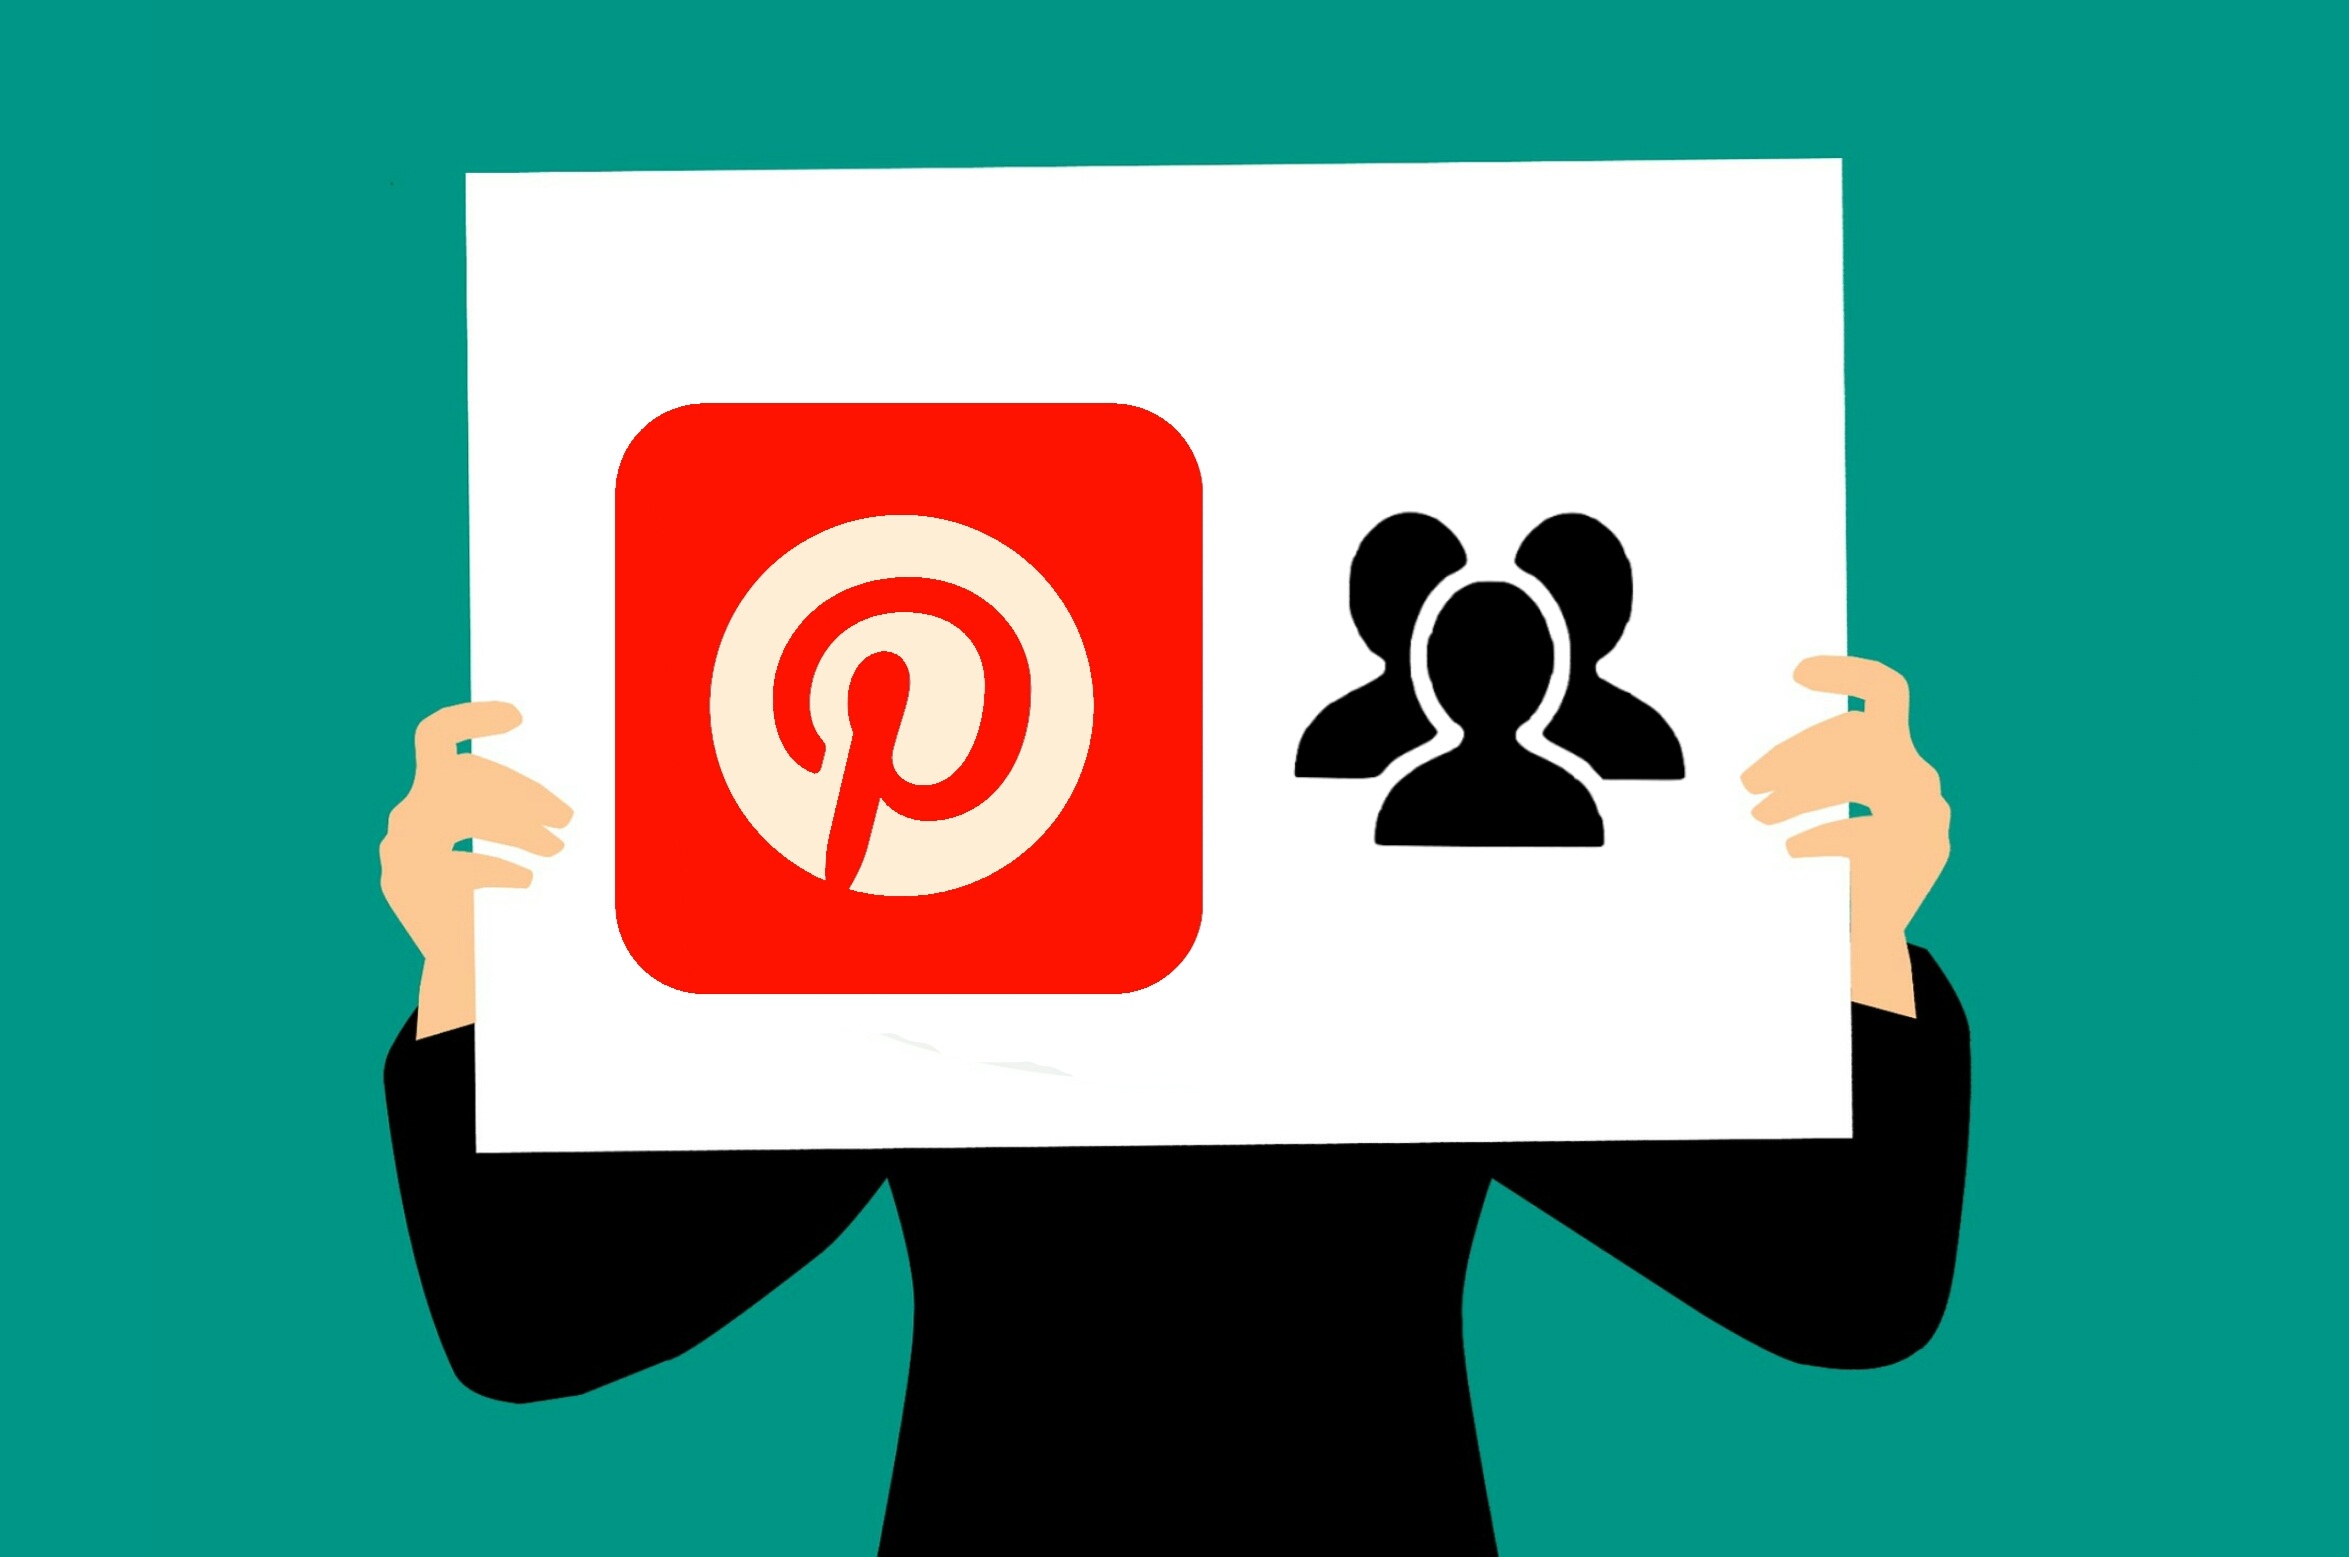
pinterest, pin, social, media, sign, flat, symbol, set, social media, cartoon character, idea, freelancer, design, business man, blank, poster, board, advertisement, casual, standing, showing, adult, man, text, human behavior, product, communication, font, logo, line, graphic design, smile, brand, conversation, graphics, online advertising, happiness, computer wallpaper, clip art, signage, icon, organization